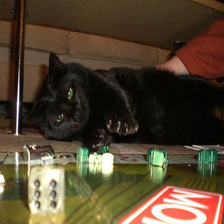
Species: cat
Breed: Bombay